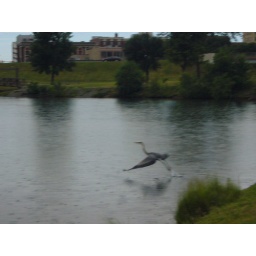
A blue heron flew by the Lexus Nexus building in St. Cloud June 10, 2006.